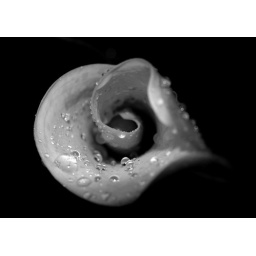
Lily almost at full bloom in black and white